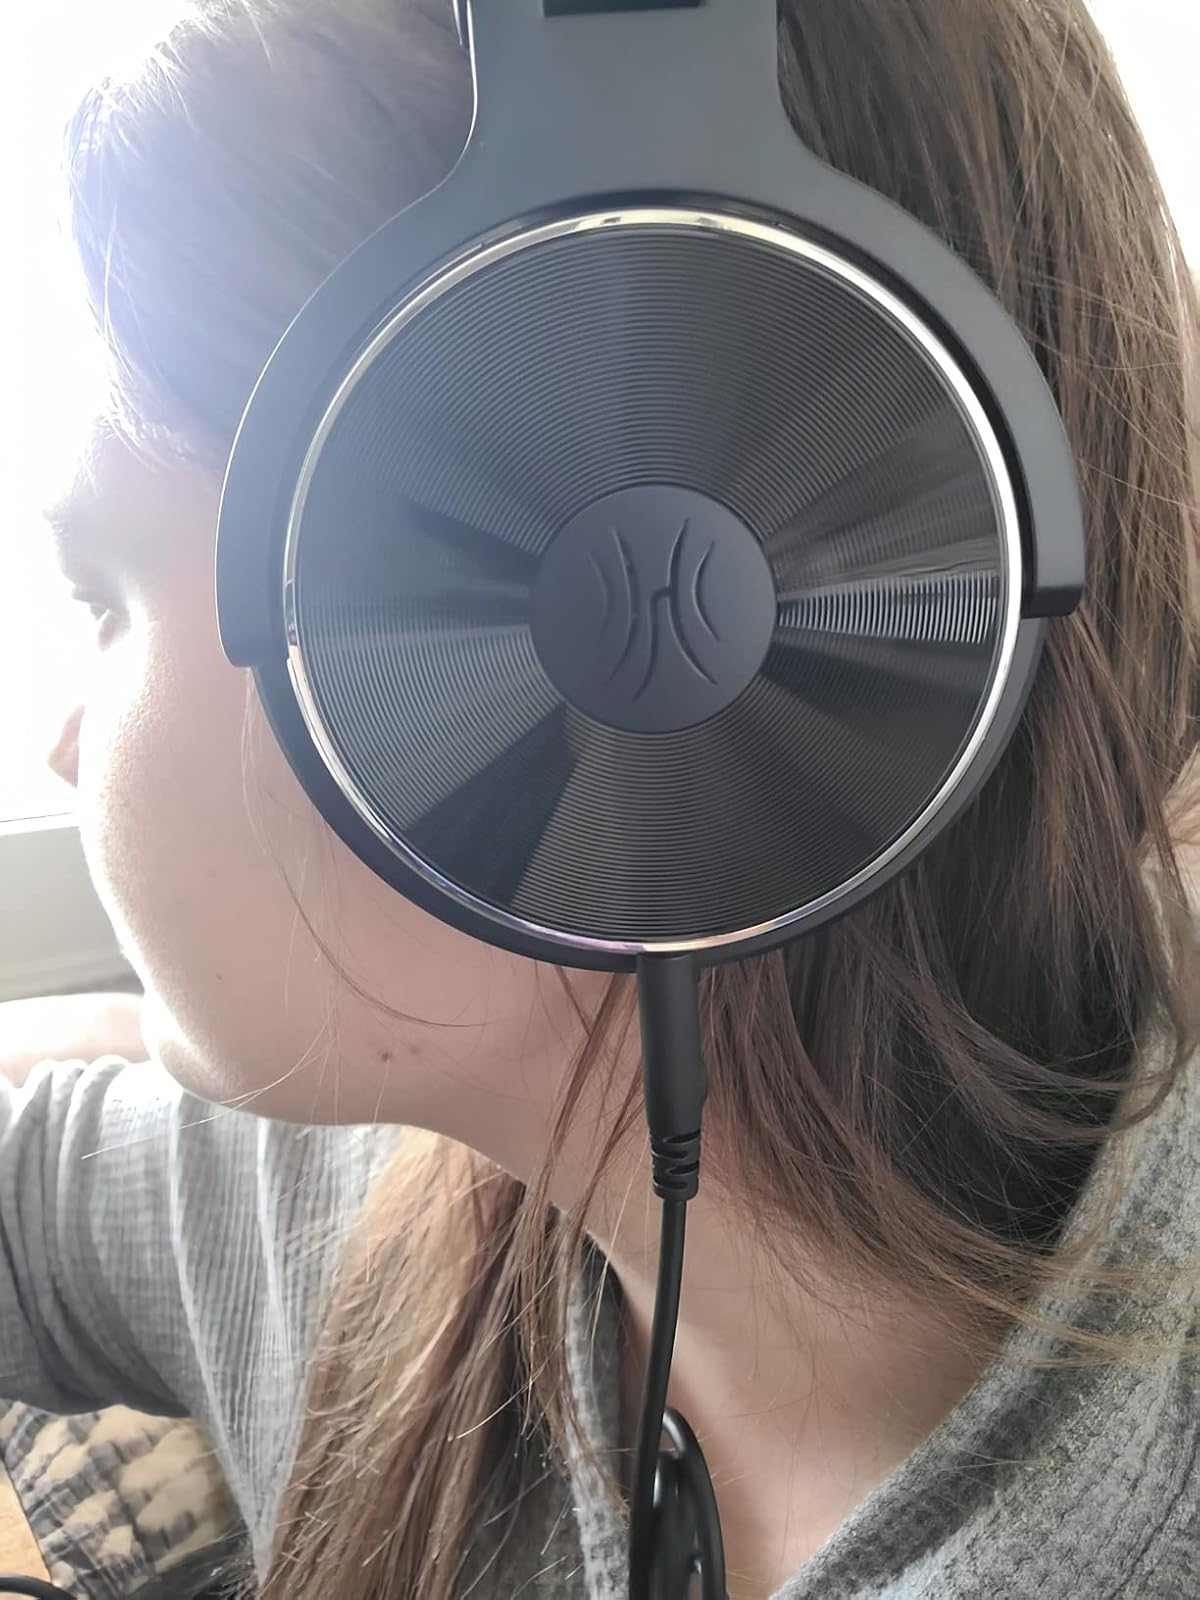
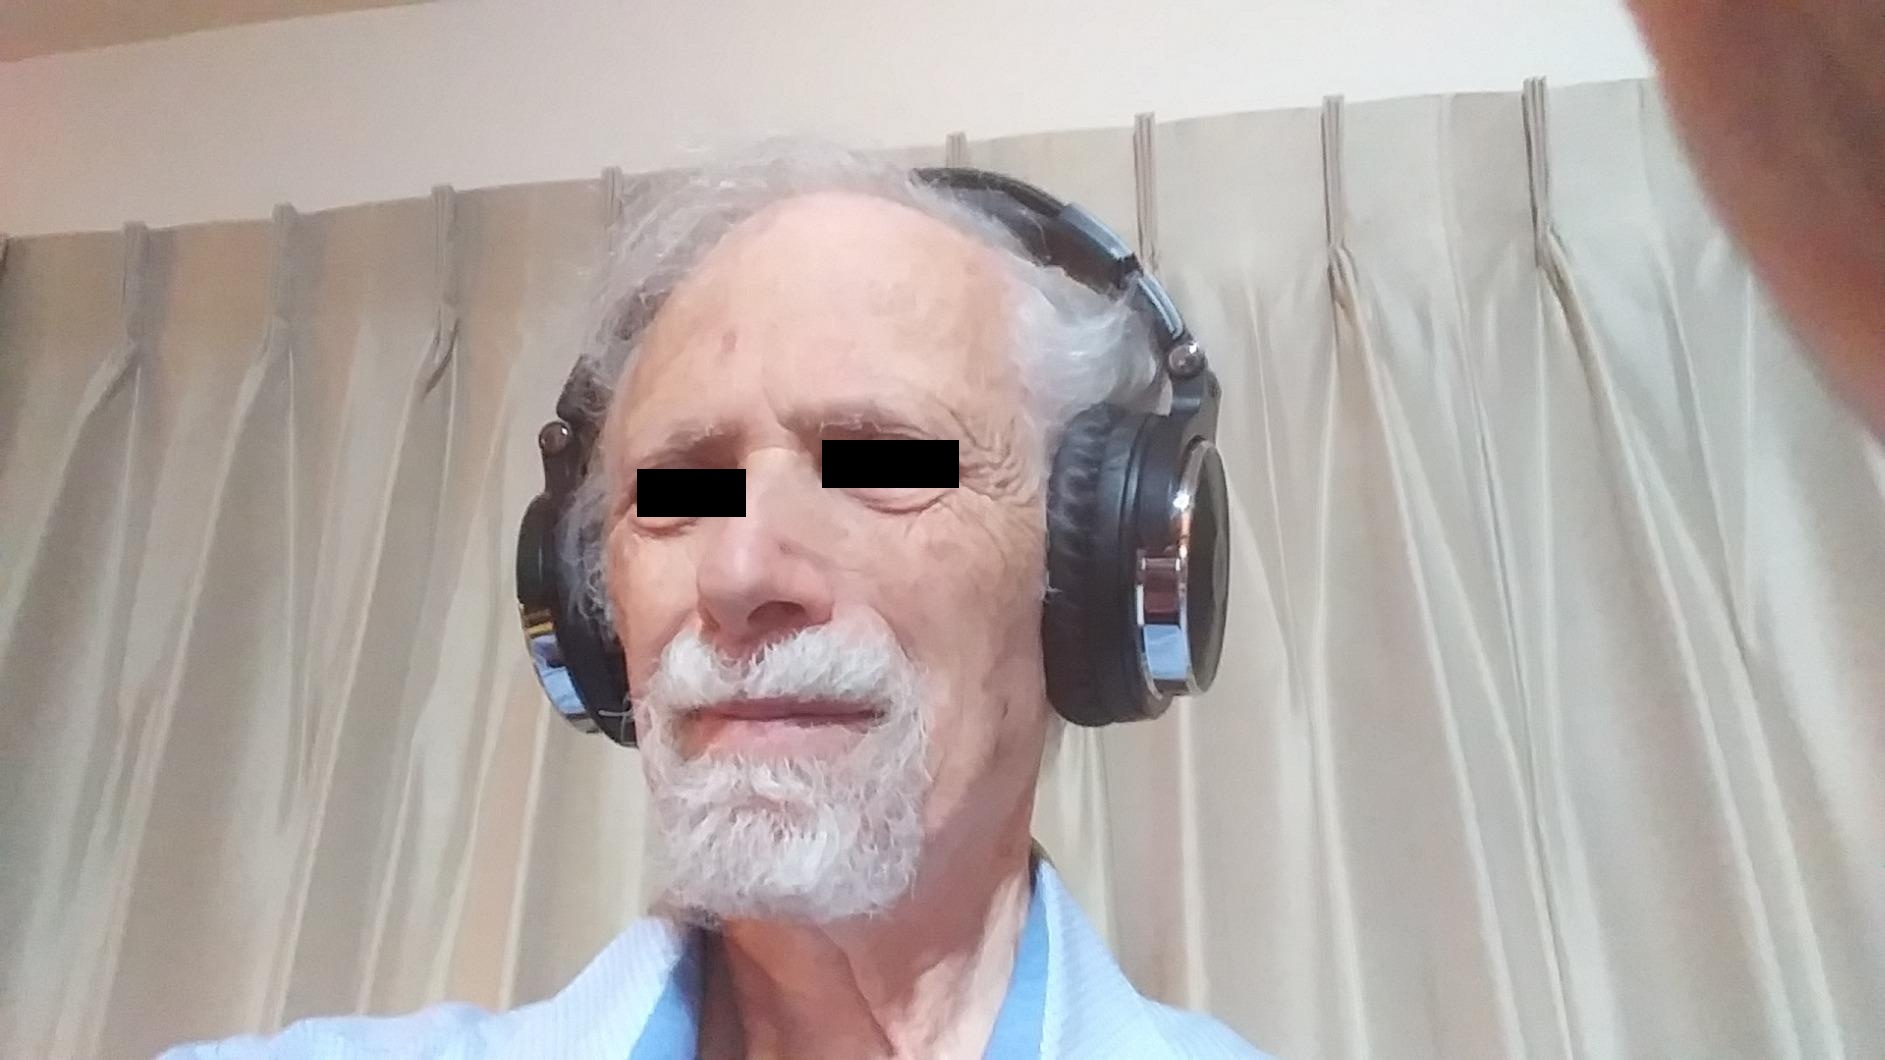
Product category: headphones
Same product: yes